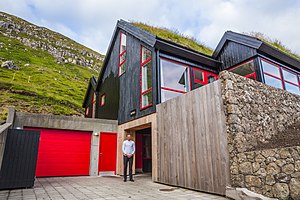
Koks (restaurant)
Koks
Koks er en færøsk gourmetrestaurant beliggende Frammi við Gjónna på øen Streymoy. Oprindelig var restauranten placeret i Hotel Føroyar i Tórshavn, men blev i 2016 flyttet til Kirkjubøur, sydøst for Tórshavn. I april 2018 flyttede KOKS til den nye placering ved Leynavatn.